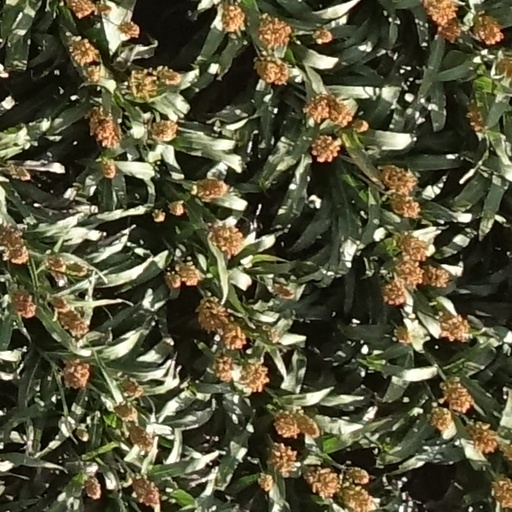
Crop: sorghum